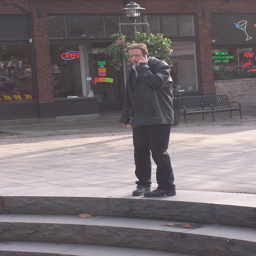
The ding toed man talks on his cell phone.
The man stands above the steps using his cell phone.
Man walking through city while talking on phone.
a man is standing outside in his phone
a man in a black jacket on his cellphone